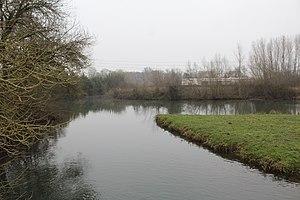
La Reyssouze à Montrevel-en-Bresse.
Montrevel-en-Bresse est une commune française, située dans le département de l'Ain en région Auvergne-Rhône-Alpes.